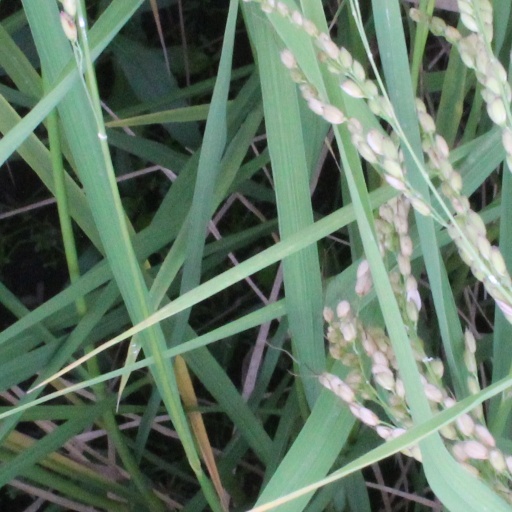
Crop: rice